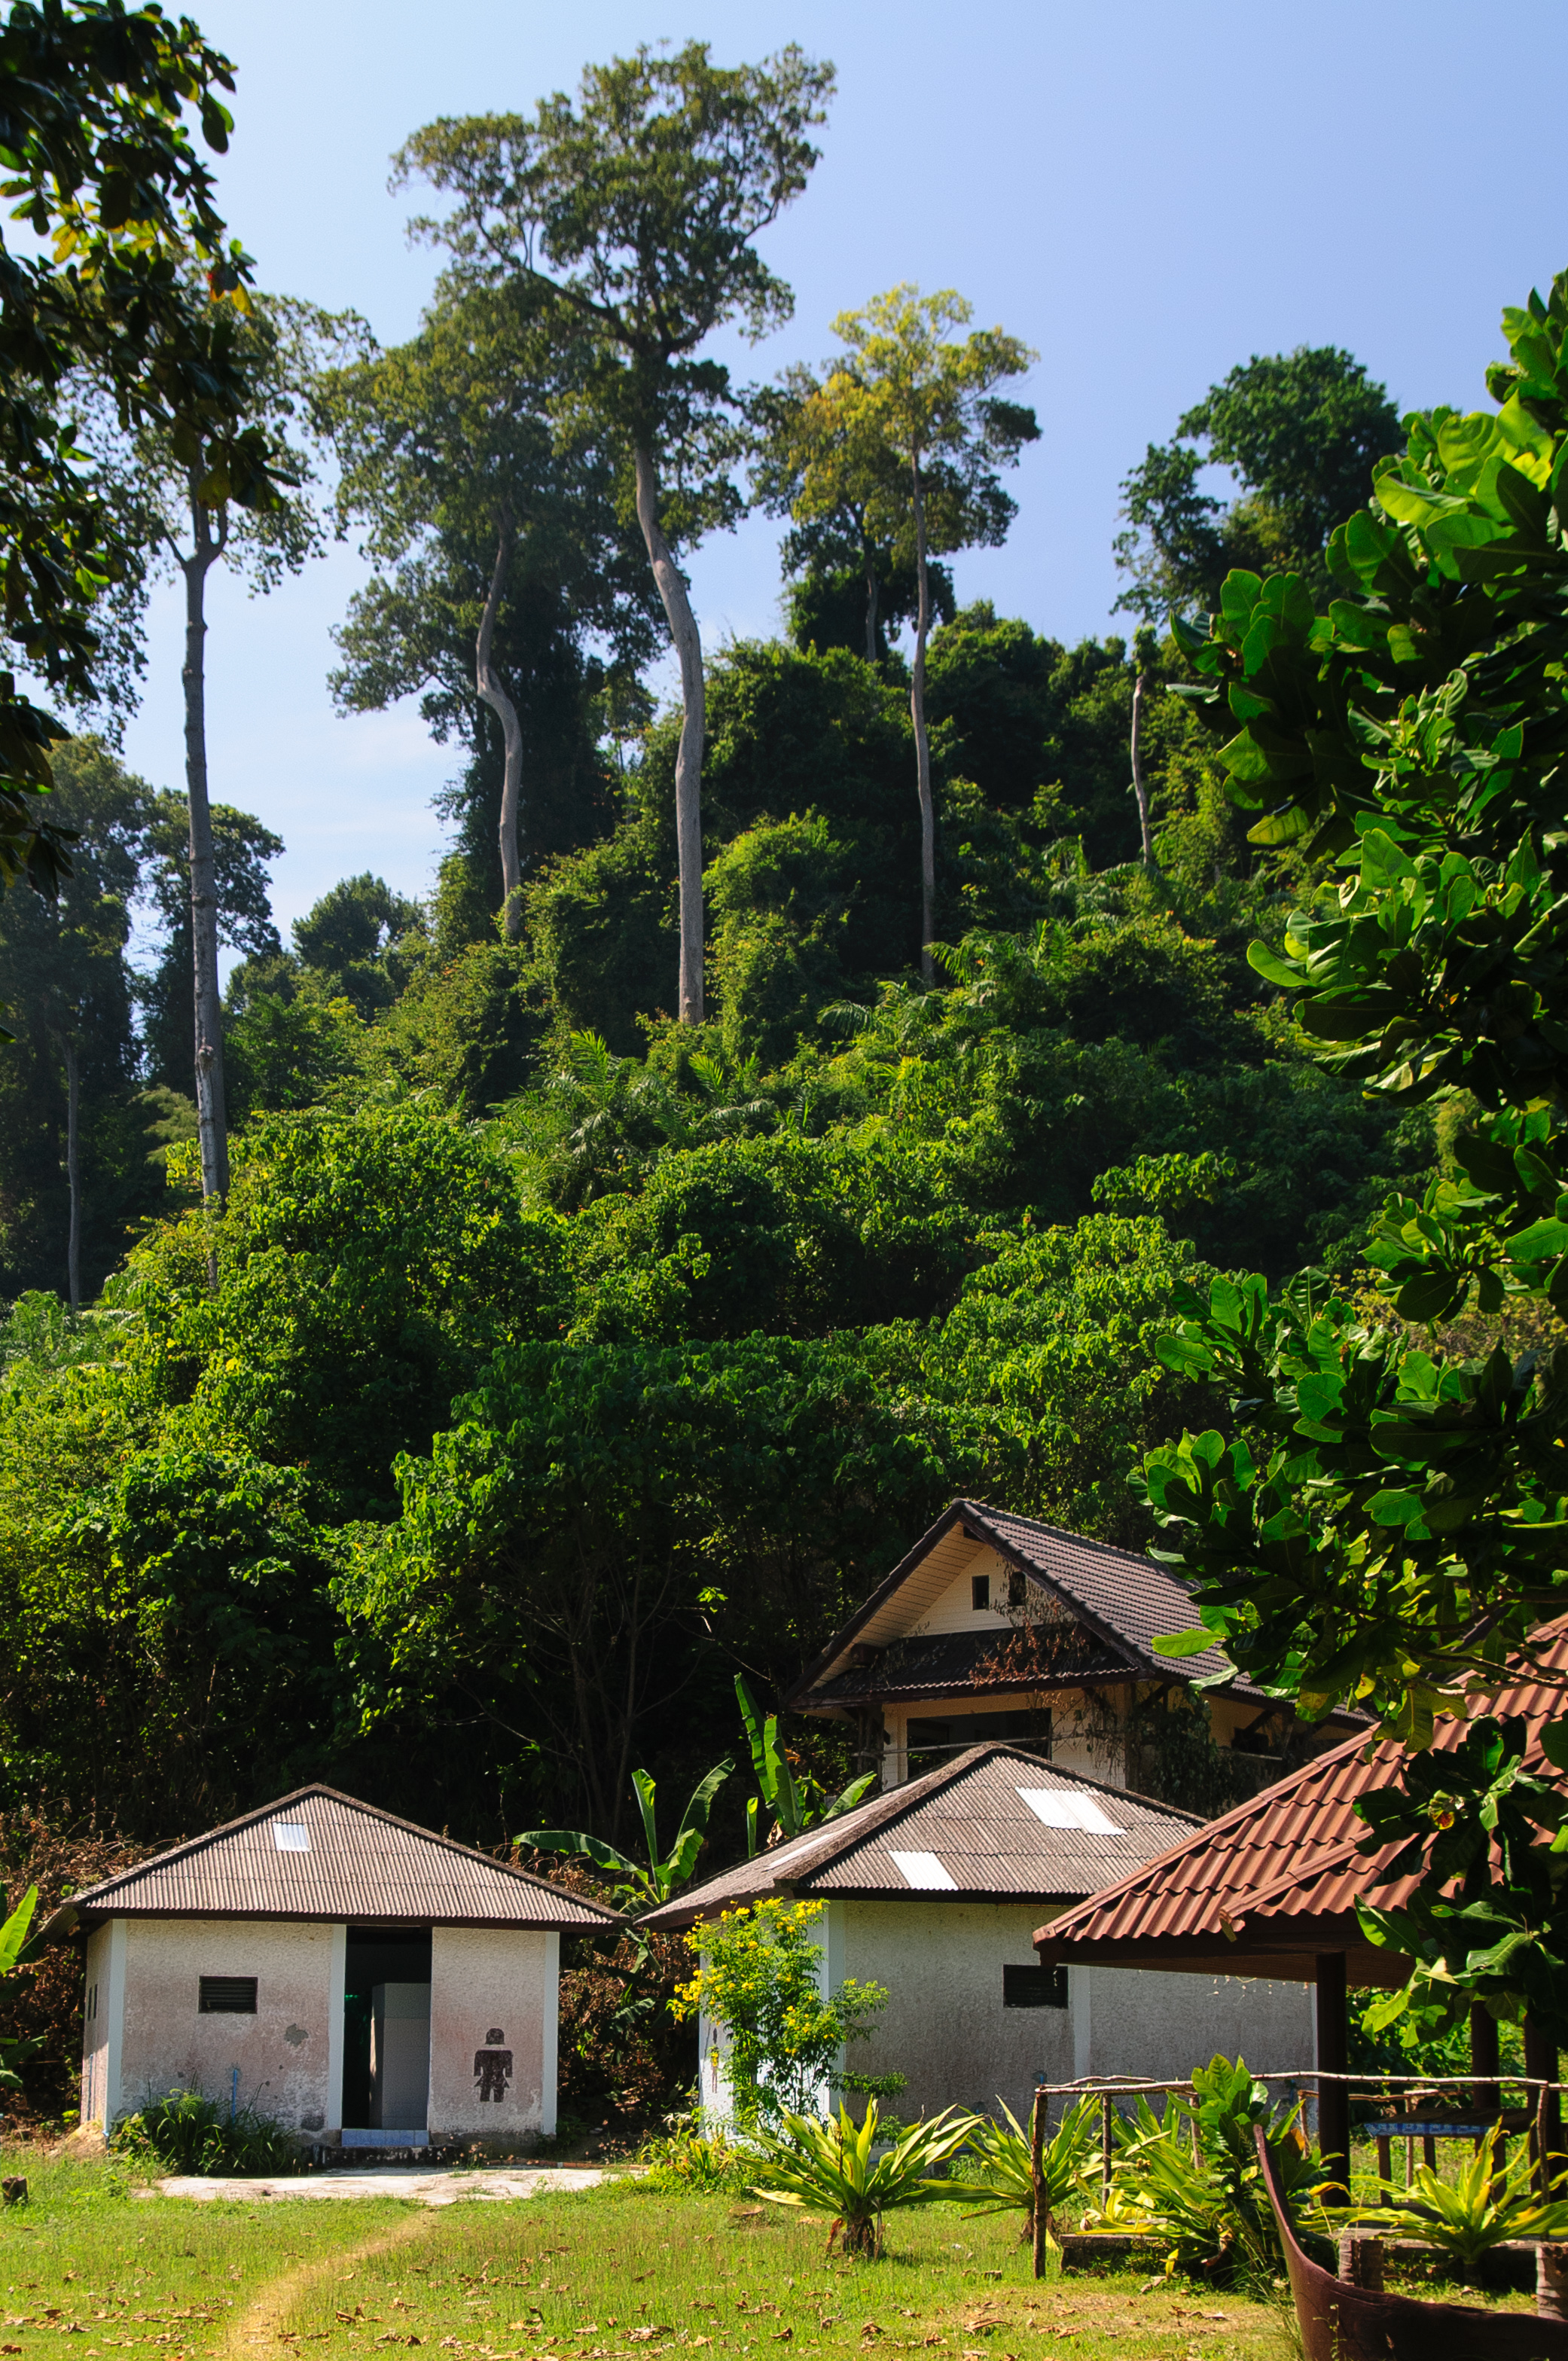
tree, plant, house, leaf, flower, building, home, village, green, jungle, botany, nikon, garden, thailand, plantation, estate, d300, thailandia, kradan, kohkradan, trang, maifat, rural area, human settlement, woody plant